Baby (2007 film)

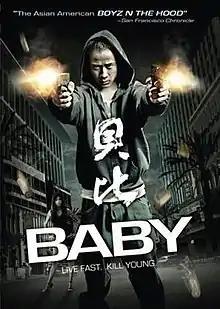

Baby is a 2007 independent film directed by Juwan Chung and starring David Huynh, Tzi Ma, Feodor Chin, Ron Yuan and Kenneth Choi. Considered part of the hood film genre, the film tells the story of an Asian-American youth's gang life in East Los Angeles, set during the mid 1980s to the early 1990s. It has been called "the Asian American "Boyz n the Hood"" by the San Francisco Chronicle.